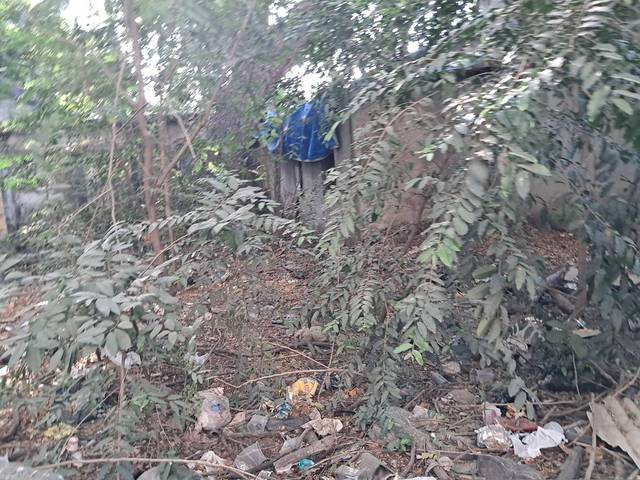
Region: India
Coordinates: 19.059, 72.849